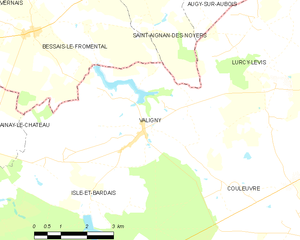
Carte des communes françaises: Valigny